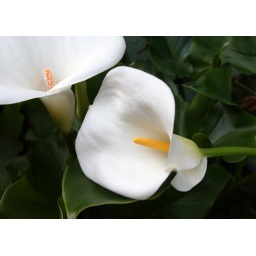
More flower photos from my trip to the West coast in March.